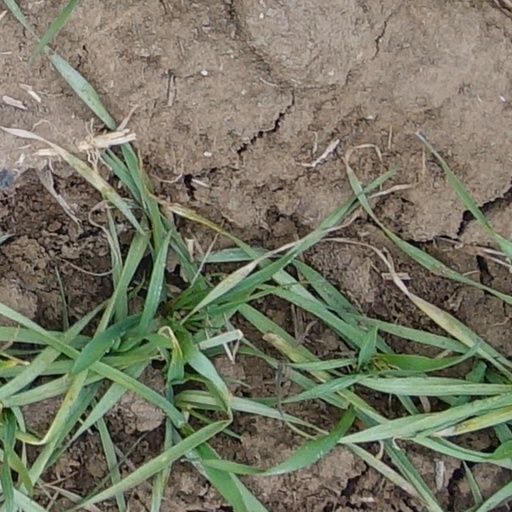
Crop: wheat